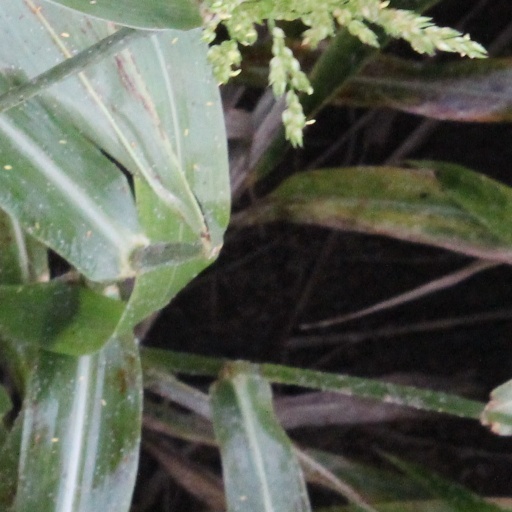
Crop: sorghum